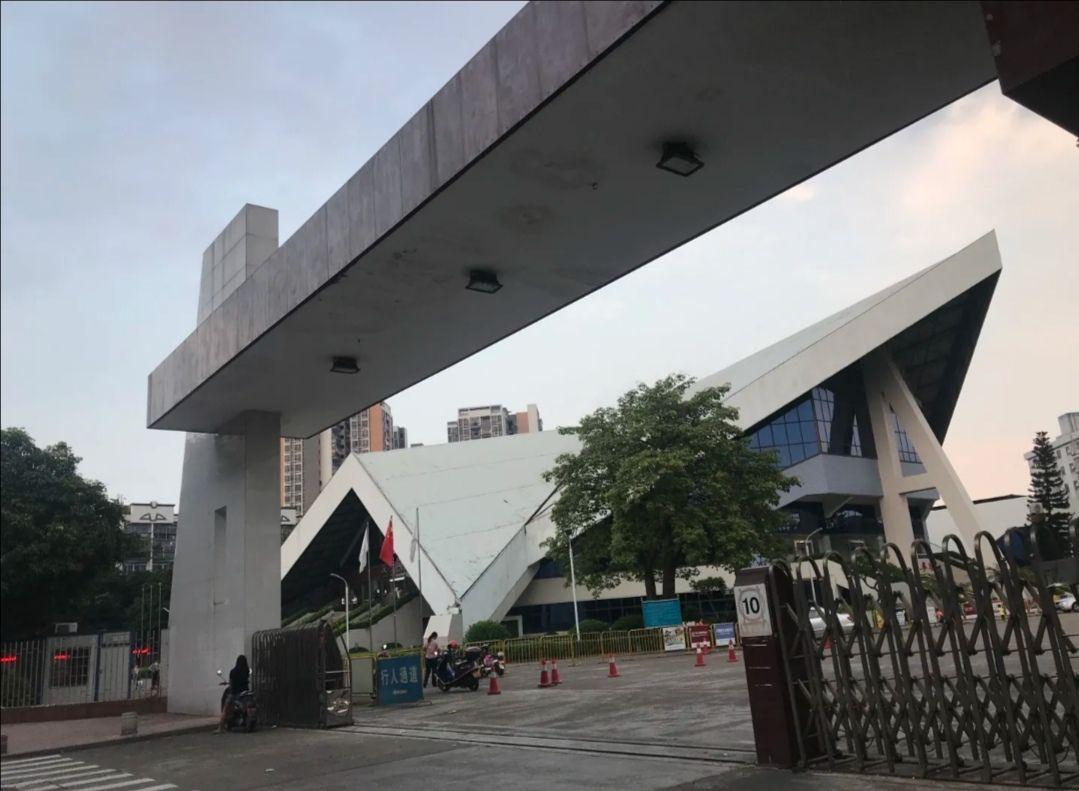
地标名称：佛山市顺德区容桂体育中心
所在城市：佛山市·顺德区